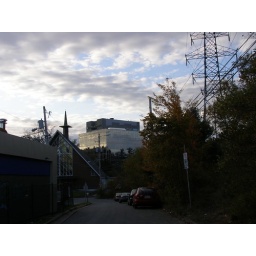
15. sunset clouds over mirrored building